Trieste

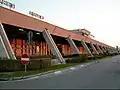
Trieste Airport

Since the fall of the Iron Curtain, the accession of Slovenia, Croatia, Hungary, the Czech Republic and Slovakia to the EU and the increasing importance of the maritime Silk Road to Asia and Africa across the Suez Canal, trade has seen an increase in Trieste. The Port of Trieste is a major trade hub in the northern Mediterranean, with significant commercial shipping activity and busy container and oil terminals. The port has been included in the Silk Road scheme because of its ability to dock container ships with very large drafts. Because of this natural advantage, the Port of Hamburg (HHLA) and the State of Hungary have holdings in the port area of Trieste and the associated facilities have been expanded by the Italian state in 2021 with an investment of €400 million. The port is now being promoted as a key terminal for the India-Middle East-Europe economic Corridor (IMEC) and the Indo-Mediterranean. It is considered strategic for Europe due to its position which can connect various trade routes as well as reinforce trade with the Ukrainian port of Odesa.